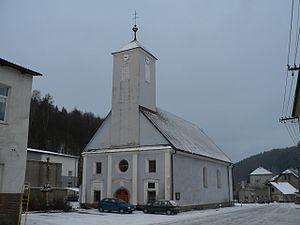
Oskava est une commune du district de Šumperk, dans la région de région d'Olomouc, en République tchèque. Sa population s'élevait à 1 284 habitants en 2018.